Melnik Earth Pyramids

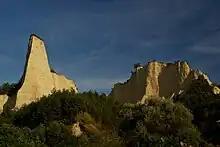
A view of the earth pyramids

Geologically, the earth pyramids are part of the Sandanski or Struma Graben, built up by Neogene deposits bordering the older rocks of the Pirin Horst. They fall within the Melnik Fault that divides the Kalimantsi Formation conglomerate from the Sandanski Formation sandstone. The Melnik Earth Pyramids lie over Precambrian metamorphic rocks and Paleozoic granites. The Sandanski Formation includes some 830 and 1,550 m deep grey and white sandstones, aleurolites and conglomerates that formed during the Miocene 11 to 7 million years ago. The Kalimantsi Formation is divided into a lower layer dominated by sandstone and an upper one dominated by conglomerate with a total depth of 600 m, formed 6 to 2 million years ago. In its upper layer there are remains of late Miocene fauna, such as ancient horses of the species "Hipparion mathewi" and elephant-like mammals "Anancus arvernensis".